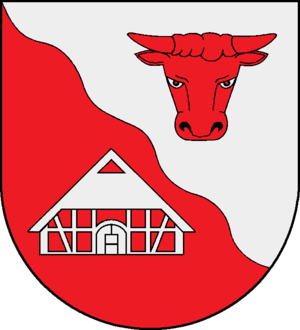
Stafstedt
Coat of arms of Stafstedt
Stafstedt er en kommune og en by i det nordlige Tyskland, beliggende i Amt Jevenstedt i den sydlige del af Kreis Rendsborg-Egernførde. Kreis Rendsborg-Egernførde ligger i den centrale del af delstaten Slesvig-Holsten.